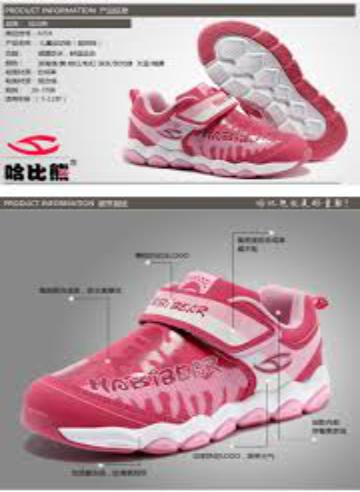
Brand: habixiong
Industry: Clothes